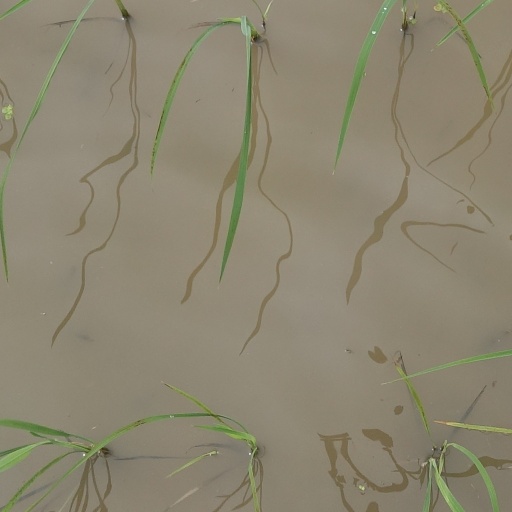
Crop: rice